Øyvind Asbjørnsen

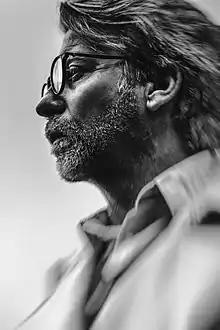

Øyvind VonDoren Asbjørnsen (born 28 November 1963) is a Norwegian film producer, director, entrepreneur and watchmaker.